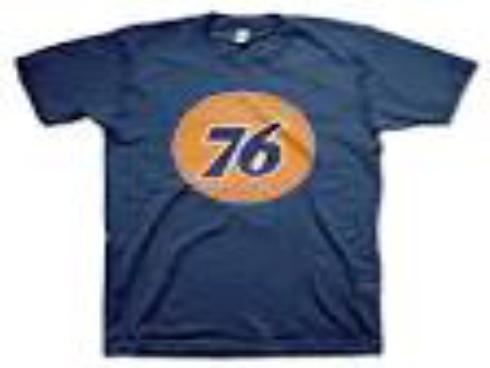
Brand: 76
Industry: Clothes